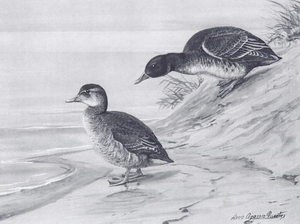
L'hétéronette à tête noire est une espèce d'oiseaux de la famille des Anatidés, la seule représentante du genre Heteronetta.